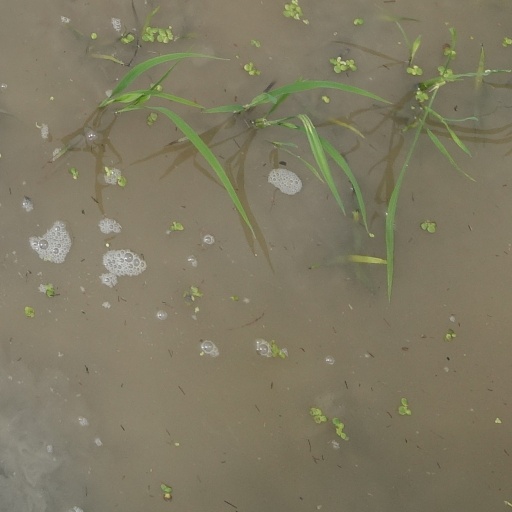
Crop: rice